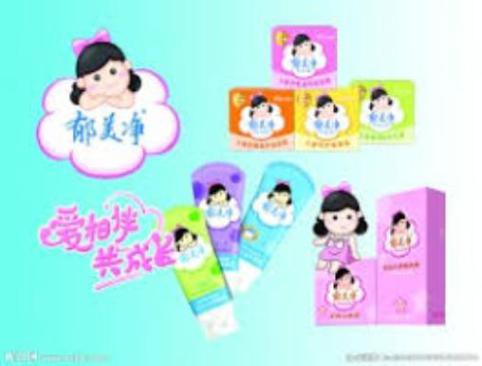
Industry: Necessities